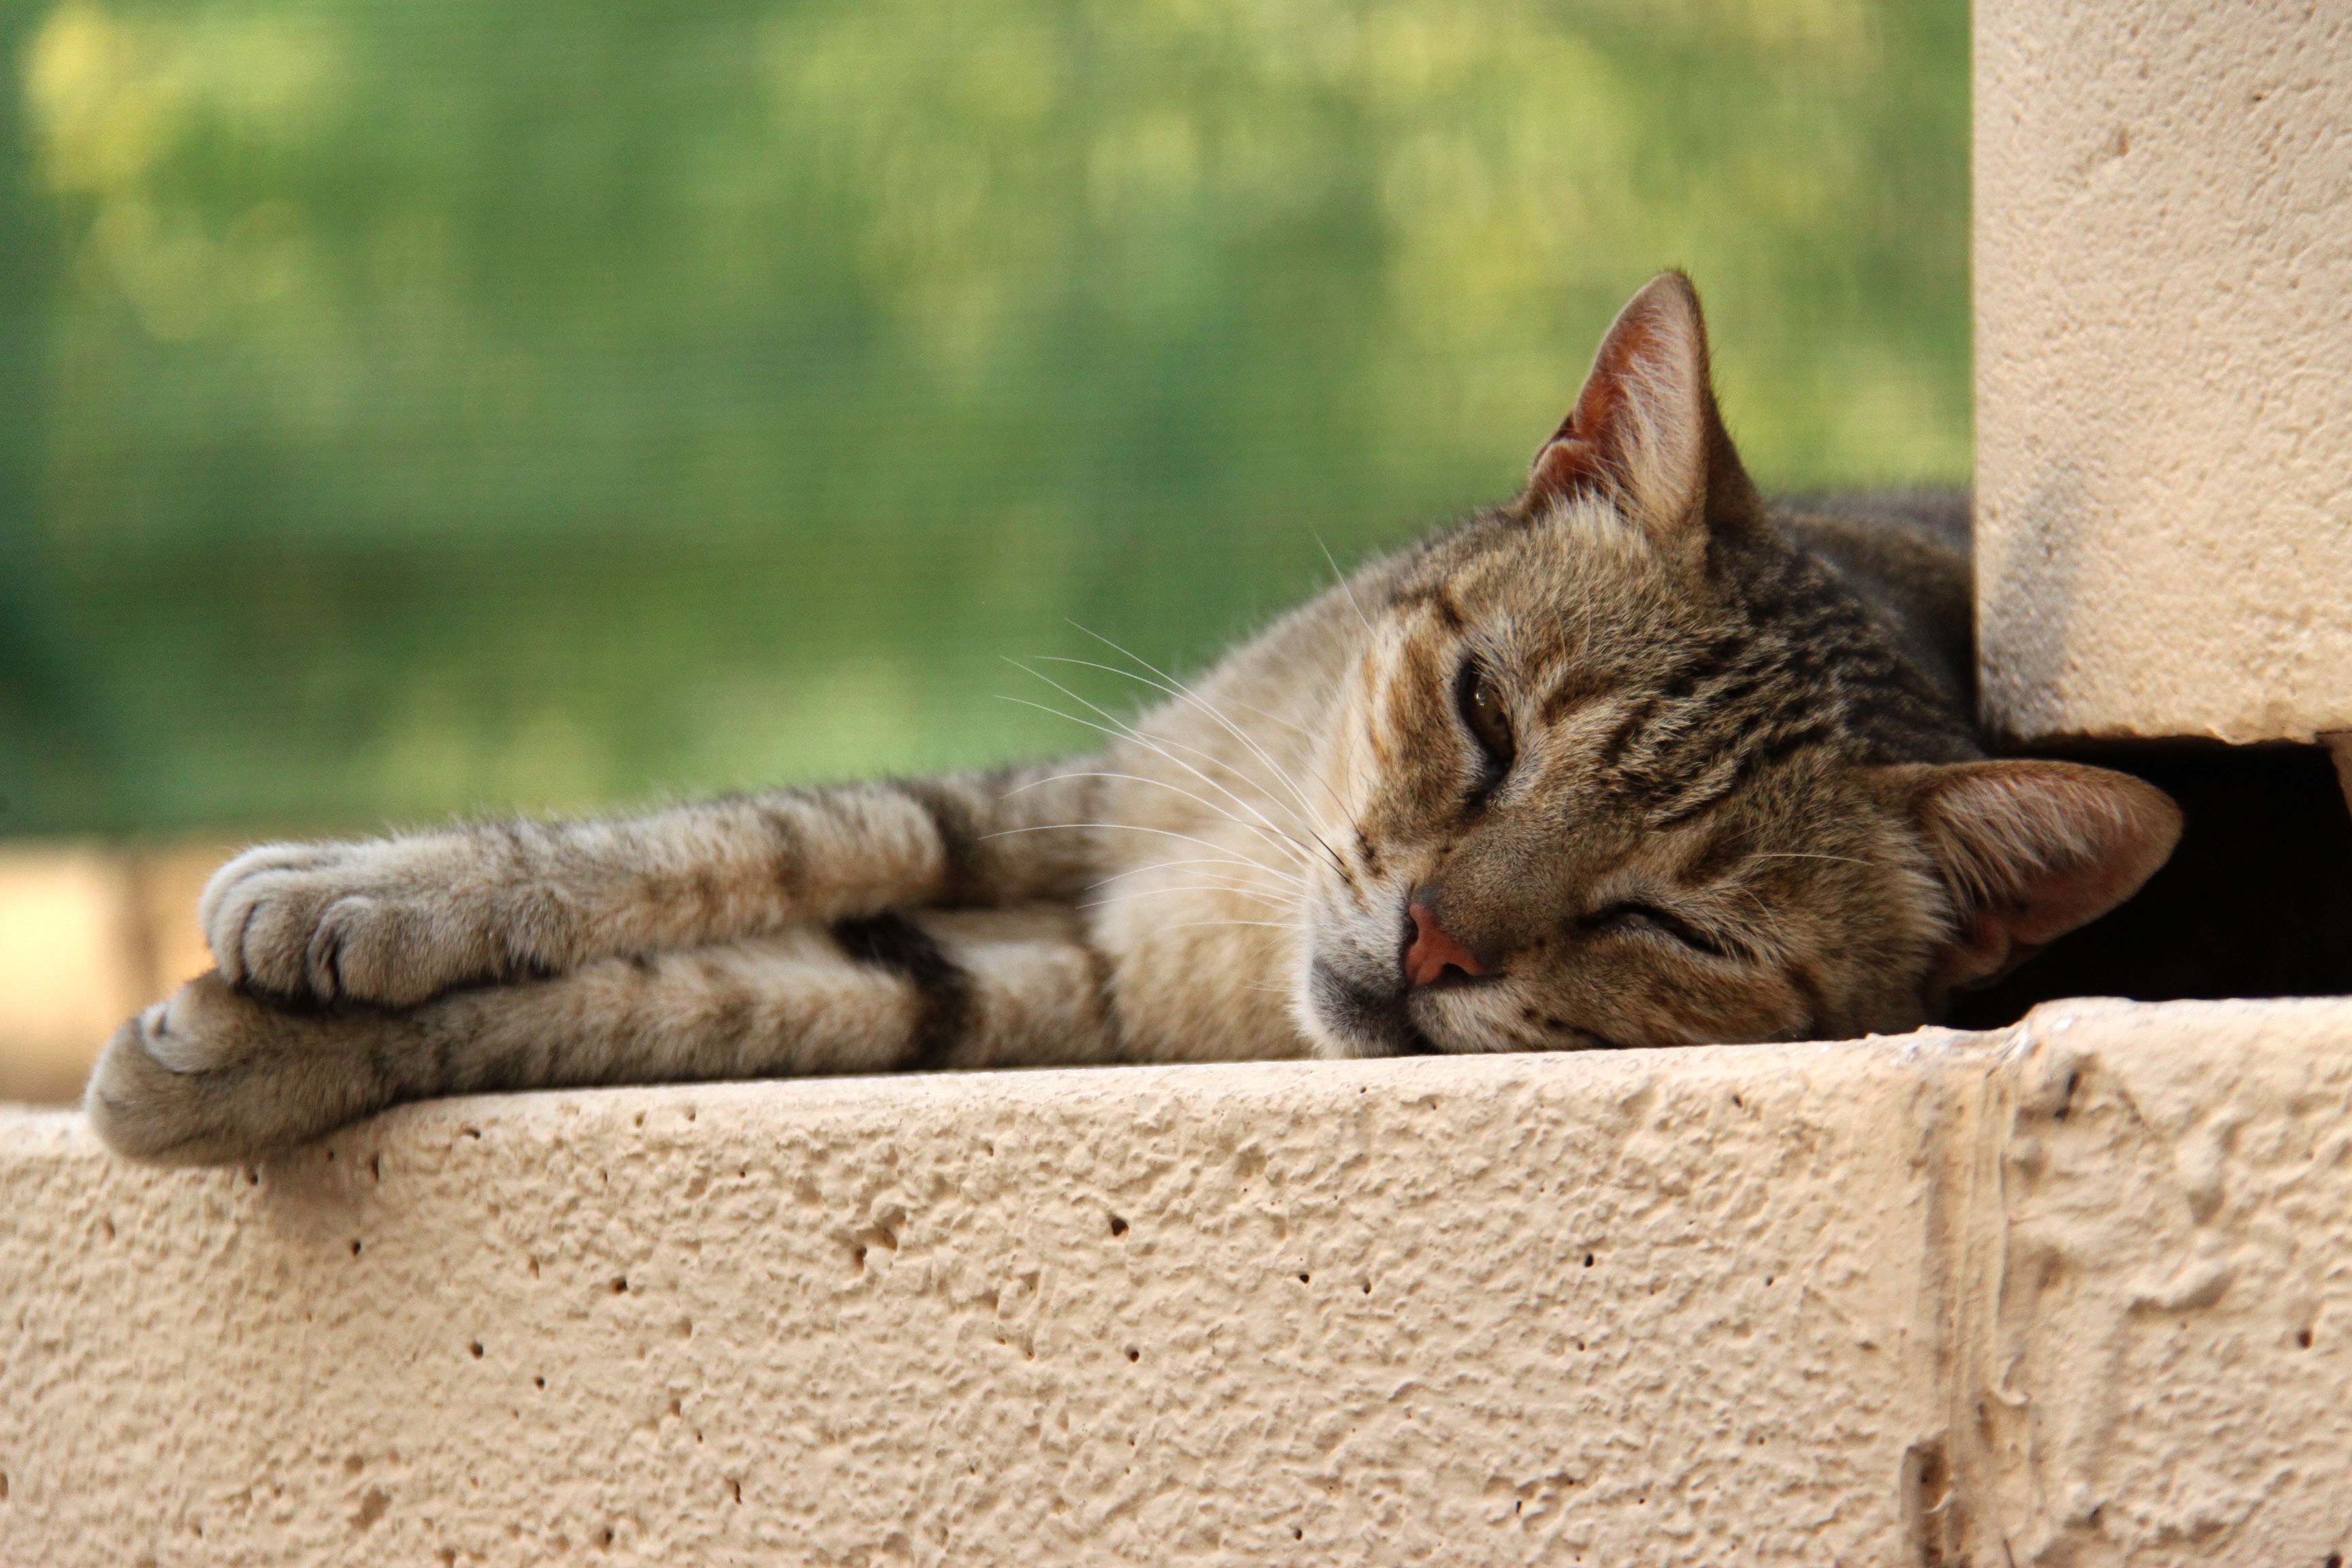
animal, relax, kitten, cat, feline, mammal, rest, fauna, yawn, whiskers, vertebrate, lying, tabby cat, european shorthair, wild cat, small to medium sized cats, cat like mammal